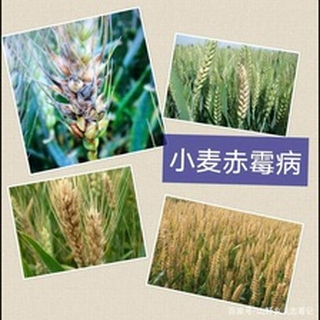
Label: wheat_fusarium_head_blight